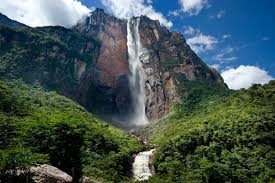
Landmark: Angel Falls